Imperial Arsenal

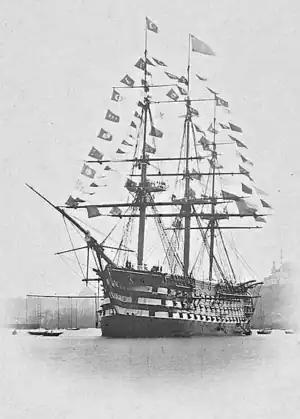
The Mahmudiye

With the introduction of galleons in the late 17th century, and later with steamships and ironclads, this was no longer possible, and the Empire's shipbuilding efforts were concentrated in the Imperial Arsenal at Galata. However, during the 18th century the warships built there were not of high quality, as displayed during the confrontations with the Imperial Russian Navy during the Russo-Turkish War of 1768–74. This resulted in another round of reforms under the Kapudan Pasha Cezayirli Gazi Hasan Pasha, including the establishment of a naval engineering school in 1775/6 ("Hendese Odası", later the "Mühendishane-i Bahr-i Hümâyûn"). At the same time, French naval experts were called to teach Ottoman shipwrights new techniques: the engineers Le Roi and Durest, and, in 1793, Jacques-Balthazard le Brun, who built several vessels for Sultan Selim III. In addition, a modern hospital was built within the Arsenal in 1805, followed by the first medical academy ("Tibhane") in 1806. A great dry-dock for the maintenance of modern ships of the line was built in 1797–1800, a second in 1821–25, and a third in 1857–70.